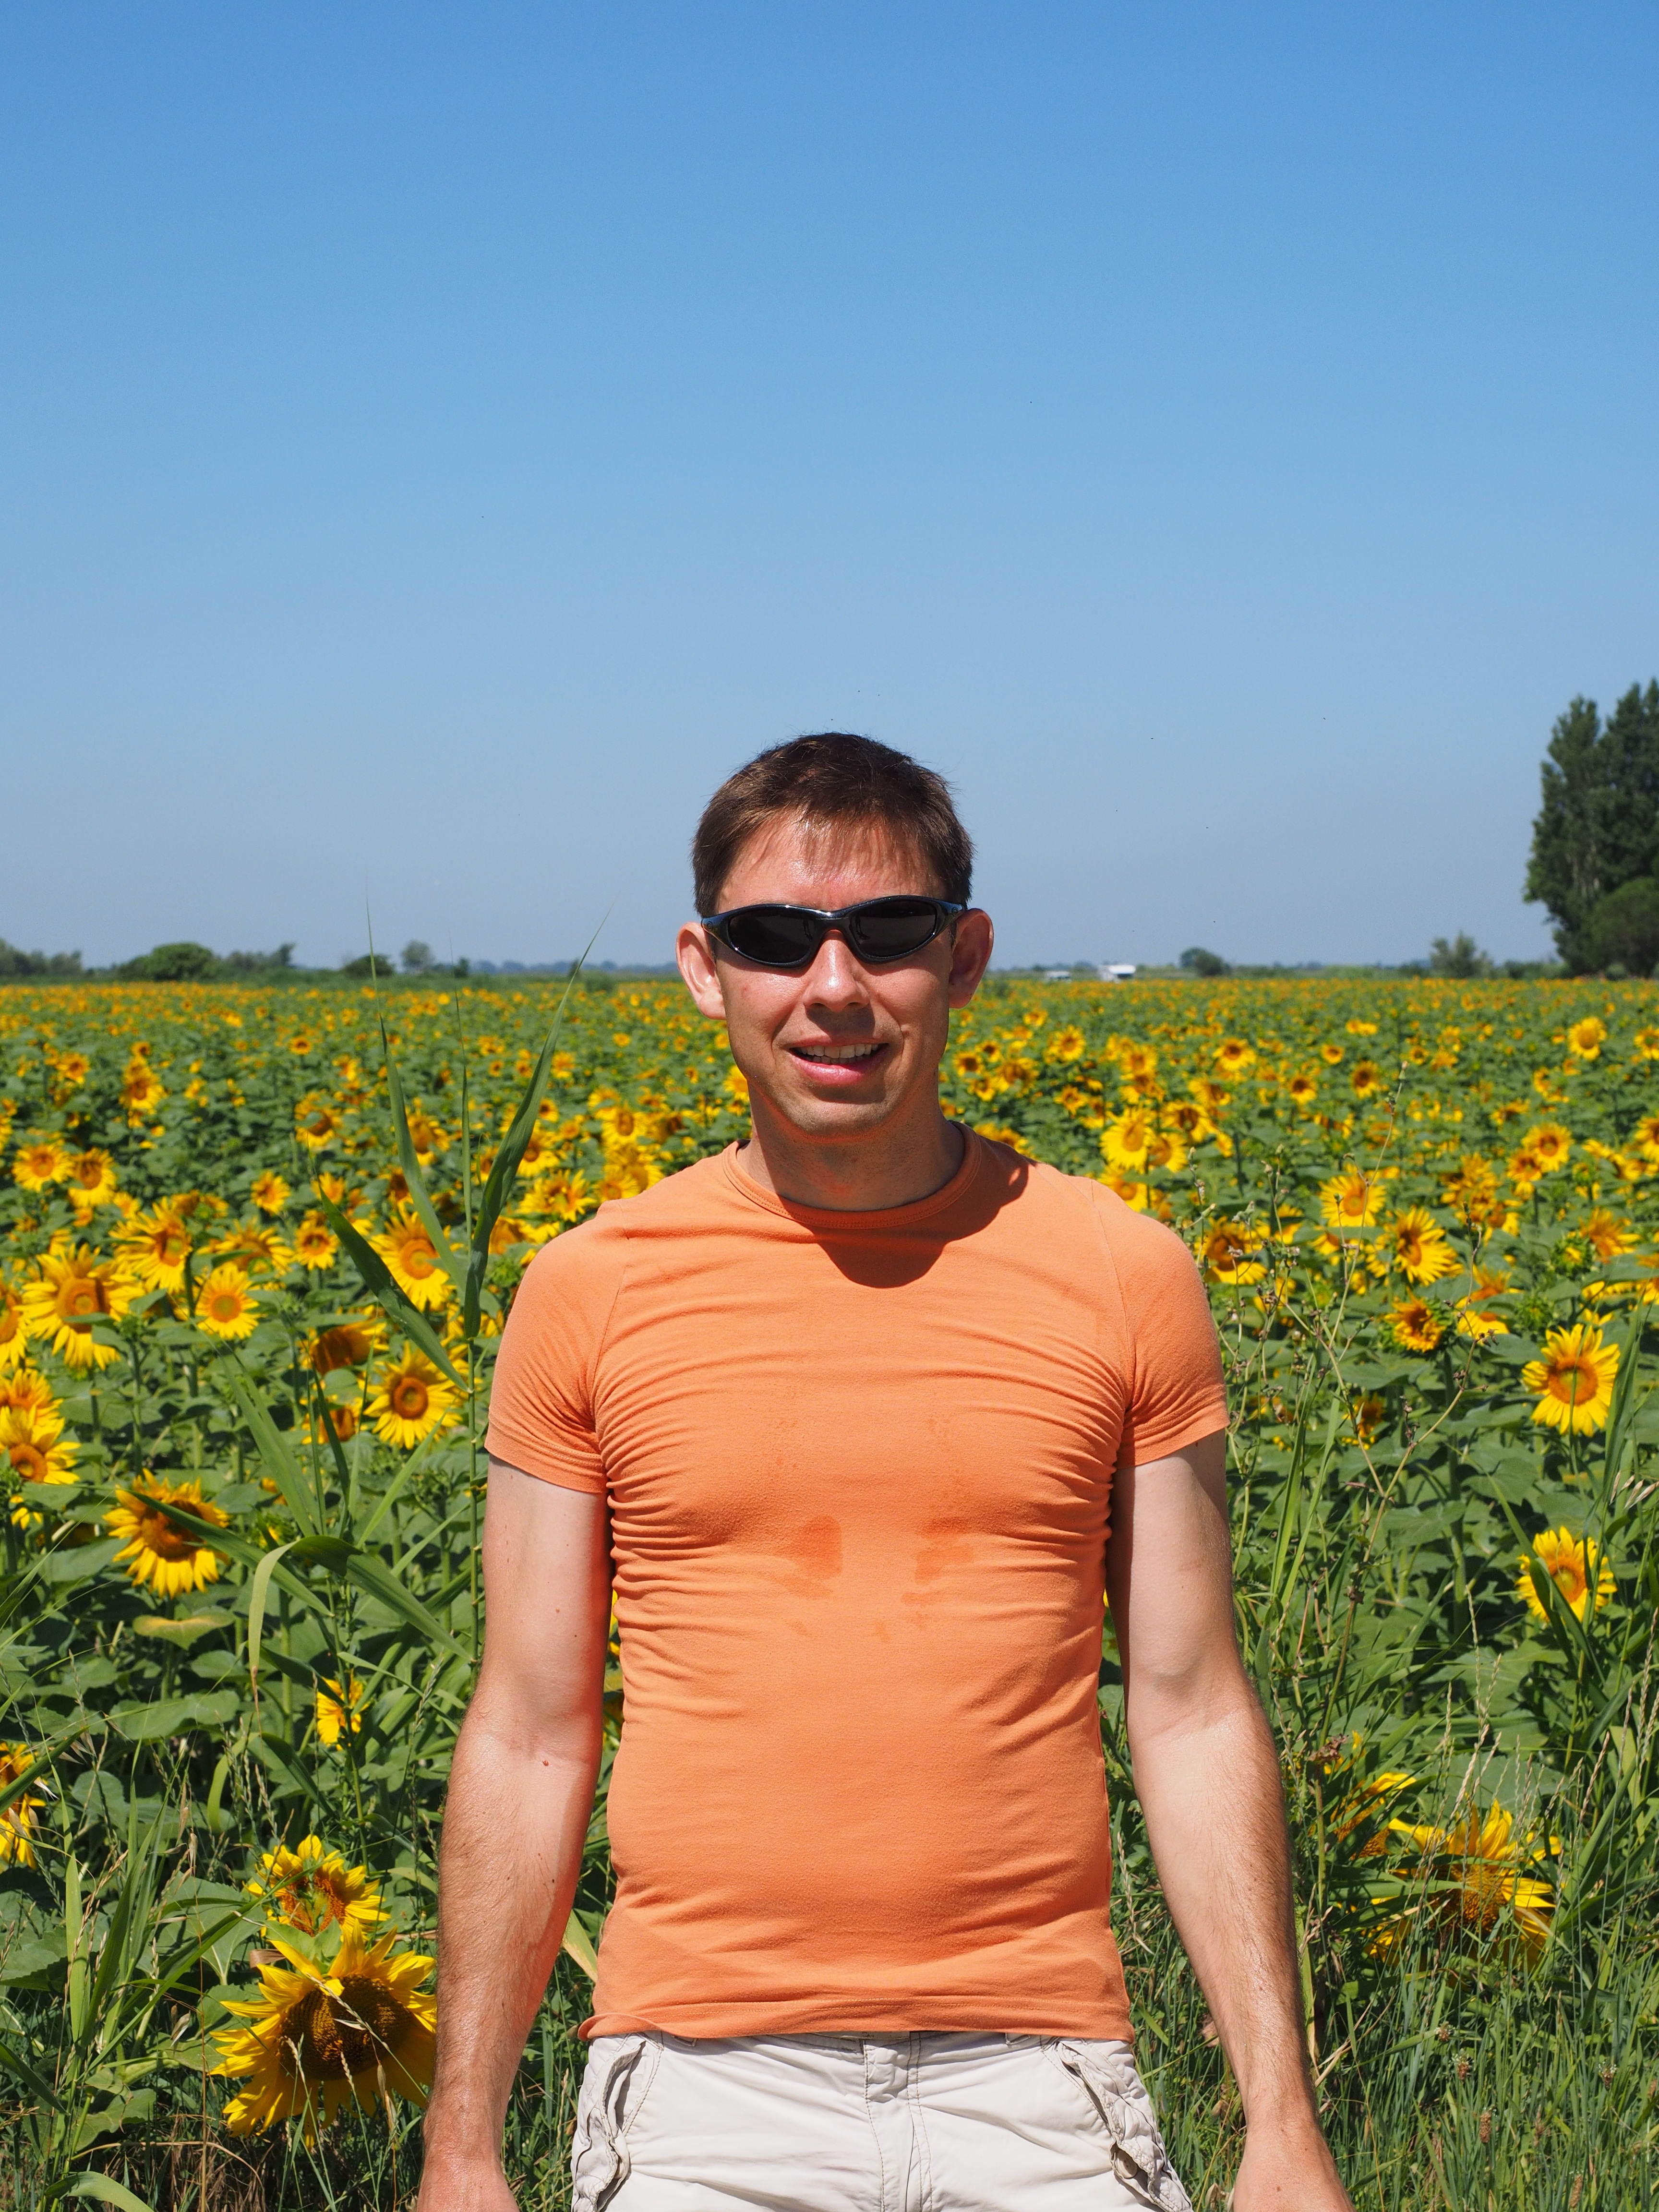
man, grass, person, plant, sun, field, meadow, warm, flower, male, france, produce, crop, holiday, human, yellow, agriculture, heat, sunflower, happy, cool, sunglasses, joy, rays, camargue, casual, idyll, dazzling, rural area, sunflower field, flowering plant, summer day, summer heat, mas du pont de rousty, sweating, grass family, land plant